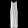
Label: Dress